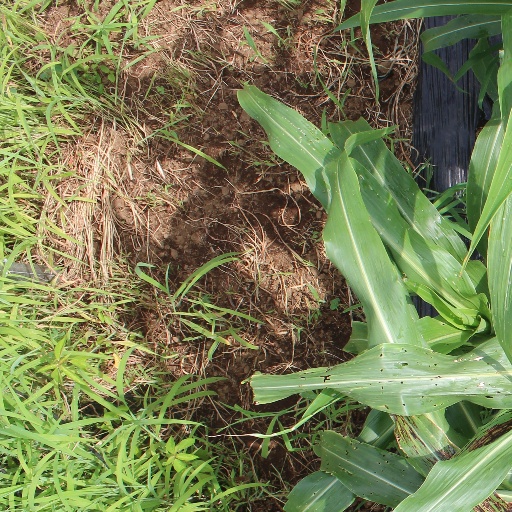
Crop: sorghum